Phaistos Disc

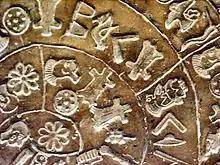

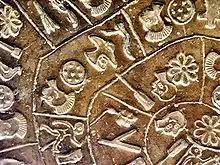

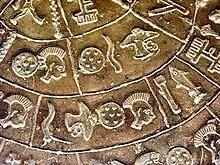

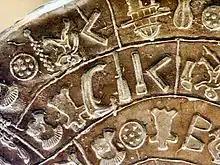

There are 45 distinct signs on the disc, occurring a total of 242 times—123 on side A and 119 on side B. In addition to these, a small diagonal line was incised with a stylus (not stamped) underneath some signs, a total of 18 times. The 45 symbols were numbered by Sir Arthur Evans from 01 to 45, and this numbering has been adopted by most researchers.